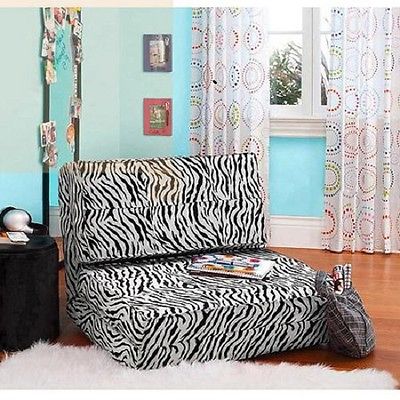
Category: sofa